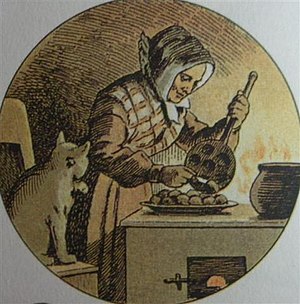
Æbleskiver
Farvelagt udgave af Pietro Krohns illustration af æbleskiver i Peters Jul (1889)
Farvelagt illustration af æbleskiver der vendes ud af en æbleskivepande fra Johan Krohns Peters Jul (første udgave 1866). Illustrationen er skabt af broderen. Den oprindelige udgave fra 1866 var sort/hvid.
Æbleskiver er en dansk delikatesse hovedsageligt bestående af pandekagedej, der i en æbleskivepande er bagt i kugleform. Æbleskiver nydes lune, normalt med flormelis og syltetøj og evt. et glas gløgg eller kaffe. Da fremstillingen af æbleskiver i en æbleskivepande tager relativt lang tid, er det blevet populært af købe dybfrosne æbleskiver til opvarmning i ovnen. På trods af navnet indeholder æbleskiver i dag typisk ikke æbler.